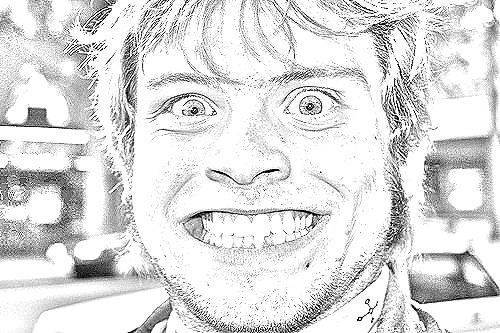
Portrait style: Sketch Portrait